UEFA Euro 2020 Group A

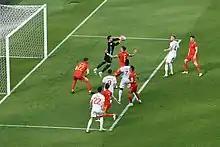
Goalkeeper Danny Ward catches the ball in Wales' match against Switzerland.

Group A of UEFA Euro 2020 took place from 11 to 20 June 2021 in Baku's Olympic Stadium and Rome's Stadio Olimpico. The group contained Turkey, host nation and eventual champions Italy, Wales and Switzerland.